MONUSCO

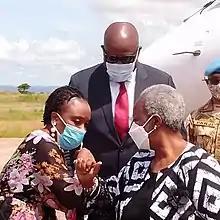
The head of MONUSCO Bintou Keita (on right) in Kalemie in 2021, observing COVID-19 precautions

After the 2014 South Kivu attack in June 2014, the UN announced it would send MONUSCO peacekeeping troops to the area to protect the population. "These violent acts are unacceptable and need to stop immediately," said Kobler.